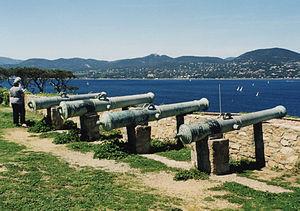
Canons de la Citadelle de Saint-Tropez, Saint-Tropez, département du Var, France
Saint-Tropez est une commune française située dans le département du Var en région Provence-Alpes-Côte d'Azur, chef-lieu du canton de Saint-Tropez.